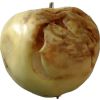
Label: Apple hit 1